Persecution of Christians

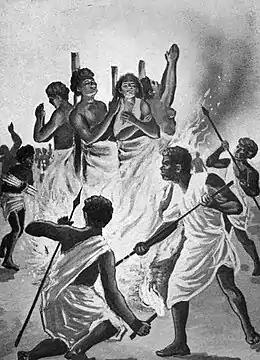
Christian martyrs burned at the stake by Ranavalona I in Madagascar

The climax was reached with the celebration of the Goddess "Reason" in Notre-Dame de Paris, the Parisian cathedral, on 10 November.